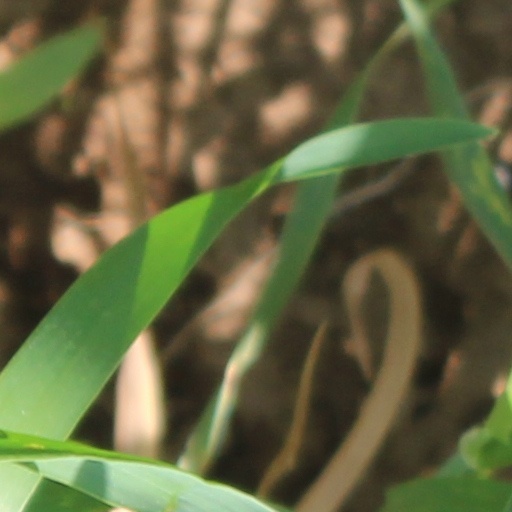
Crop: wheat